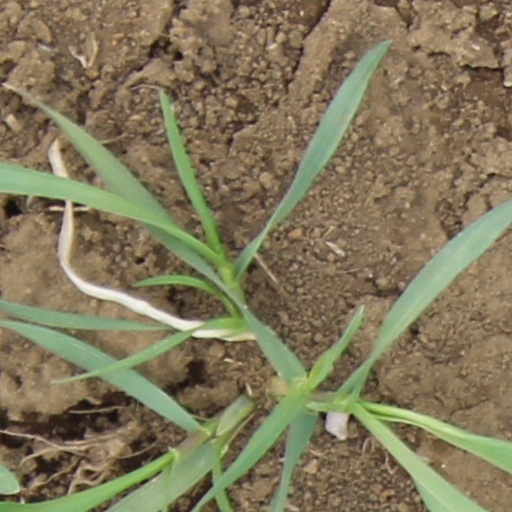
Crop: wheat